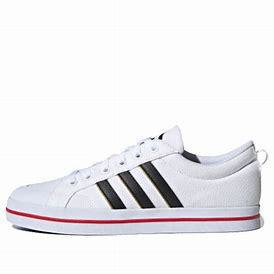
Brand: adidas
Model: neo Adidas NEO Bravada